Greater Manchester Police

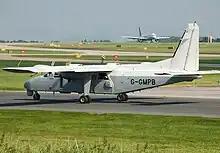
Former Britten-Norman Defender 4000 fixed wing aircraft in 2009

GMP also operates a Roads Policing Unit (RPU) responsible for all traffic policing in the county, which includes over of motorway.